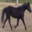
Label: horse